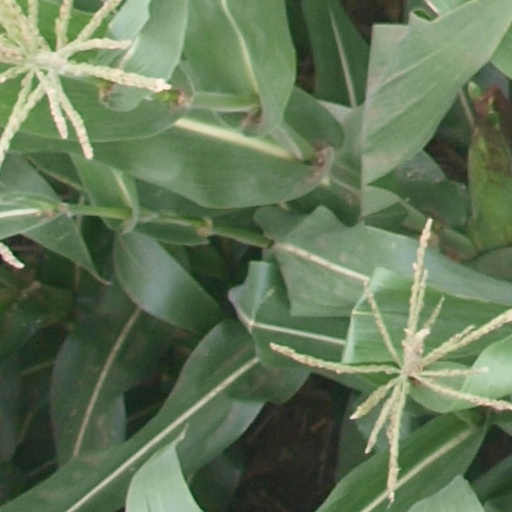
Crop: maize; corn